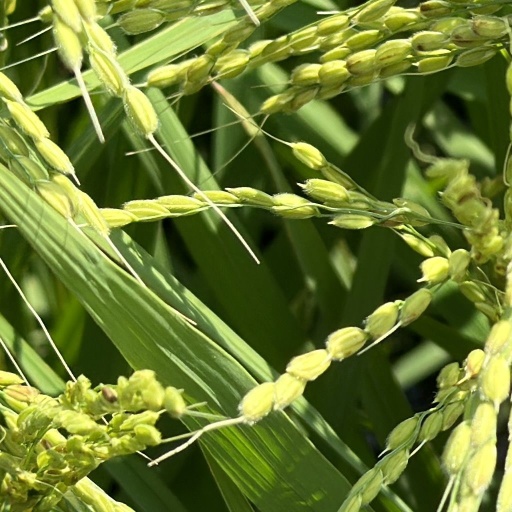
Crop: rice